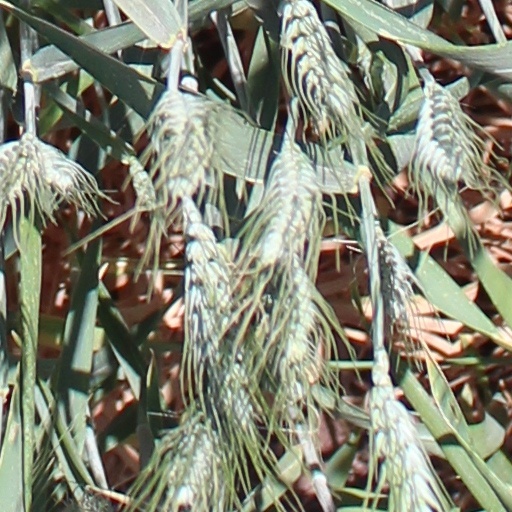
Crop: wheat